Hydrography of the Biella region

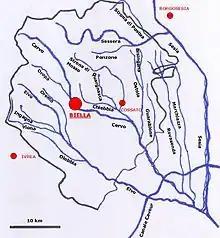
Outline of the Biellese hydrographic network

Among the main streams in the province of Biella, 14 belong to the Cervo basin while only 2 flow into the Sessera. Their hierarchy can be highlighted with a tree view, where streams are shown as secondary branches of a tree whose stem represents the main stream. For example, the Chiebbia is a tributary of the Quargnasca, which in turn flows into the Strona di Mosso, a tributary of the Cervo.